Adrenal gland

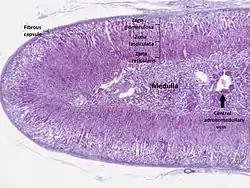
Section of human adrenal gland under the microscope, showing its different layers. From the surface to the center: zona glomerulosa, zona fasciculata, zona reticularis, medulla. In the medulla, the central adrenomedullary vein is visible.

The adrenal cortex is the outer region and also the largest part of an adrenal gland. It is divided into three separate zones: zona glomerulosa, zona fasciculata and zona reticularis. Each zone is responsible for producing specific hormones.